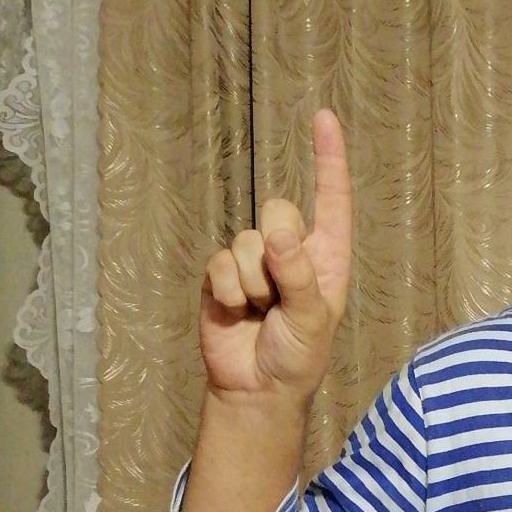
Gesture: one